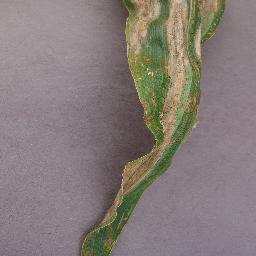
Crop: corn
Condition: (maize)_northern_blight